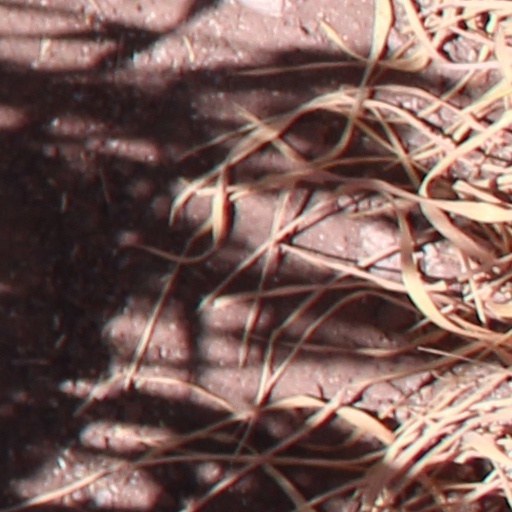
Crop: wheat